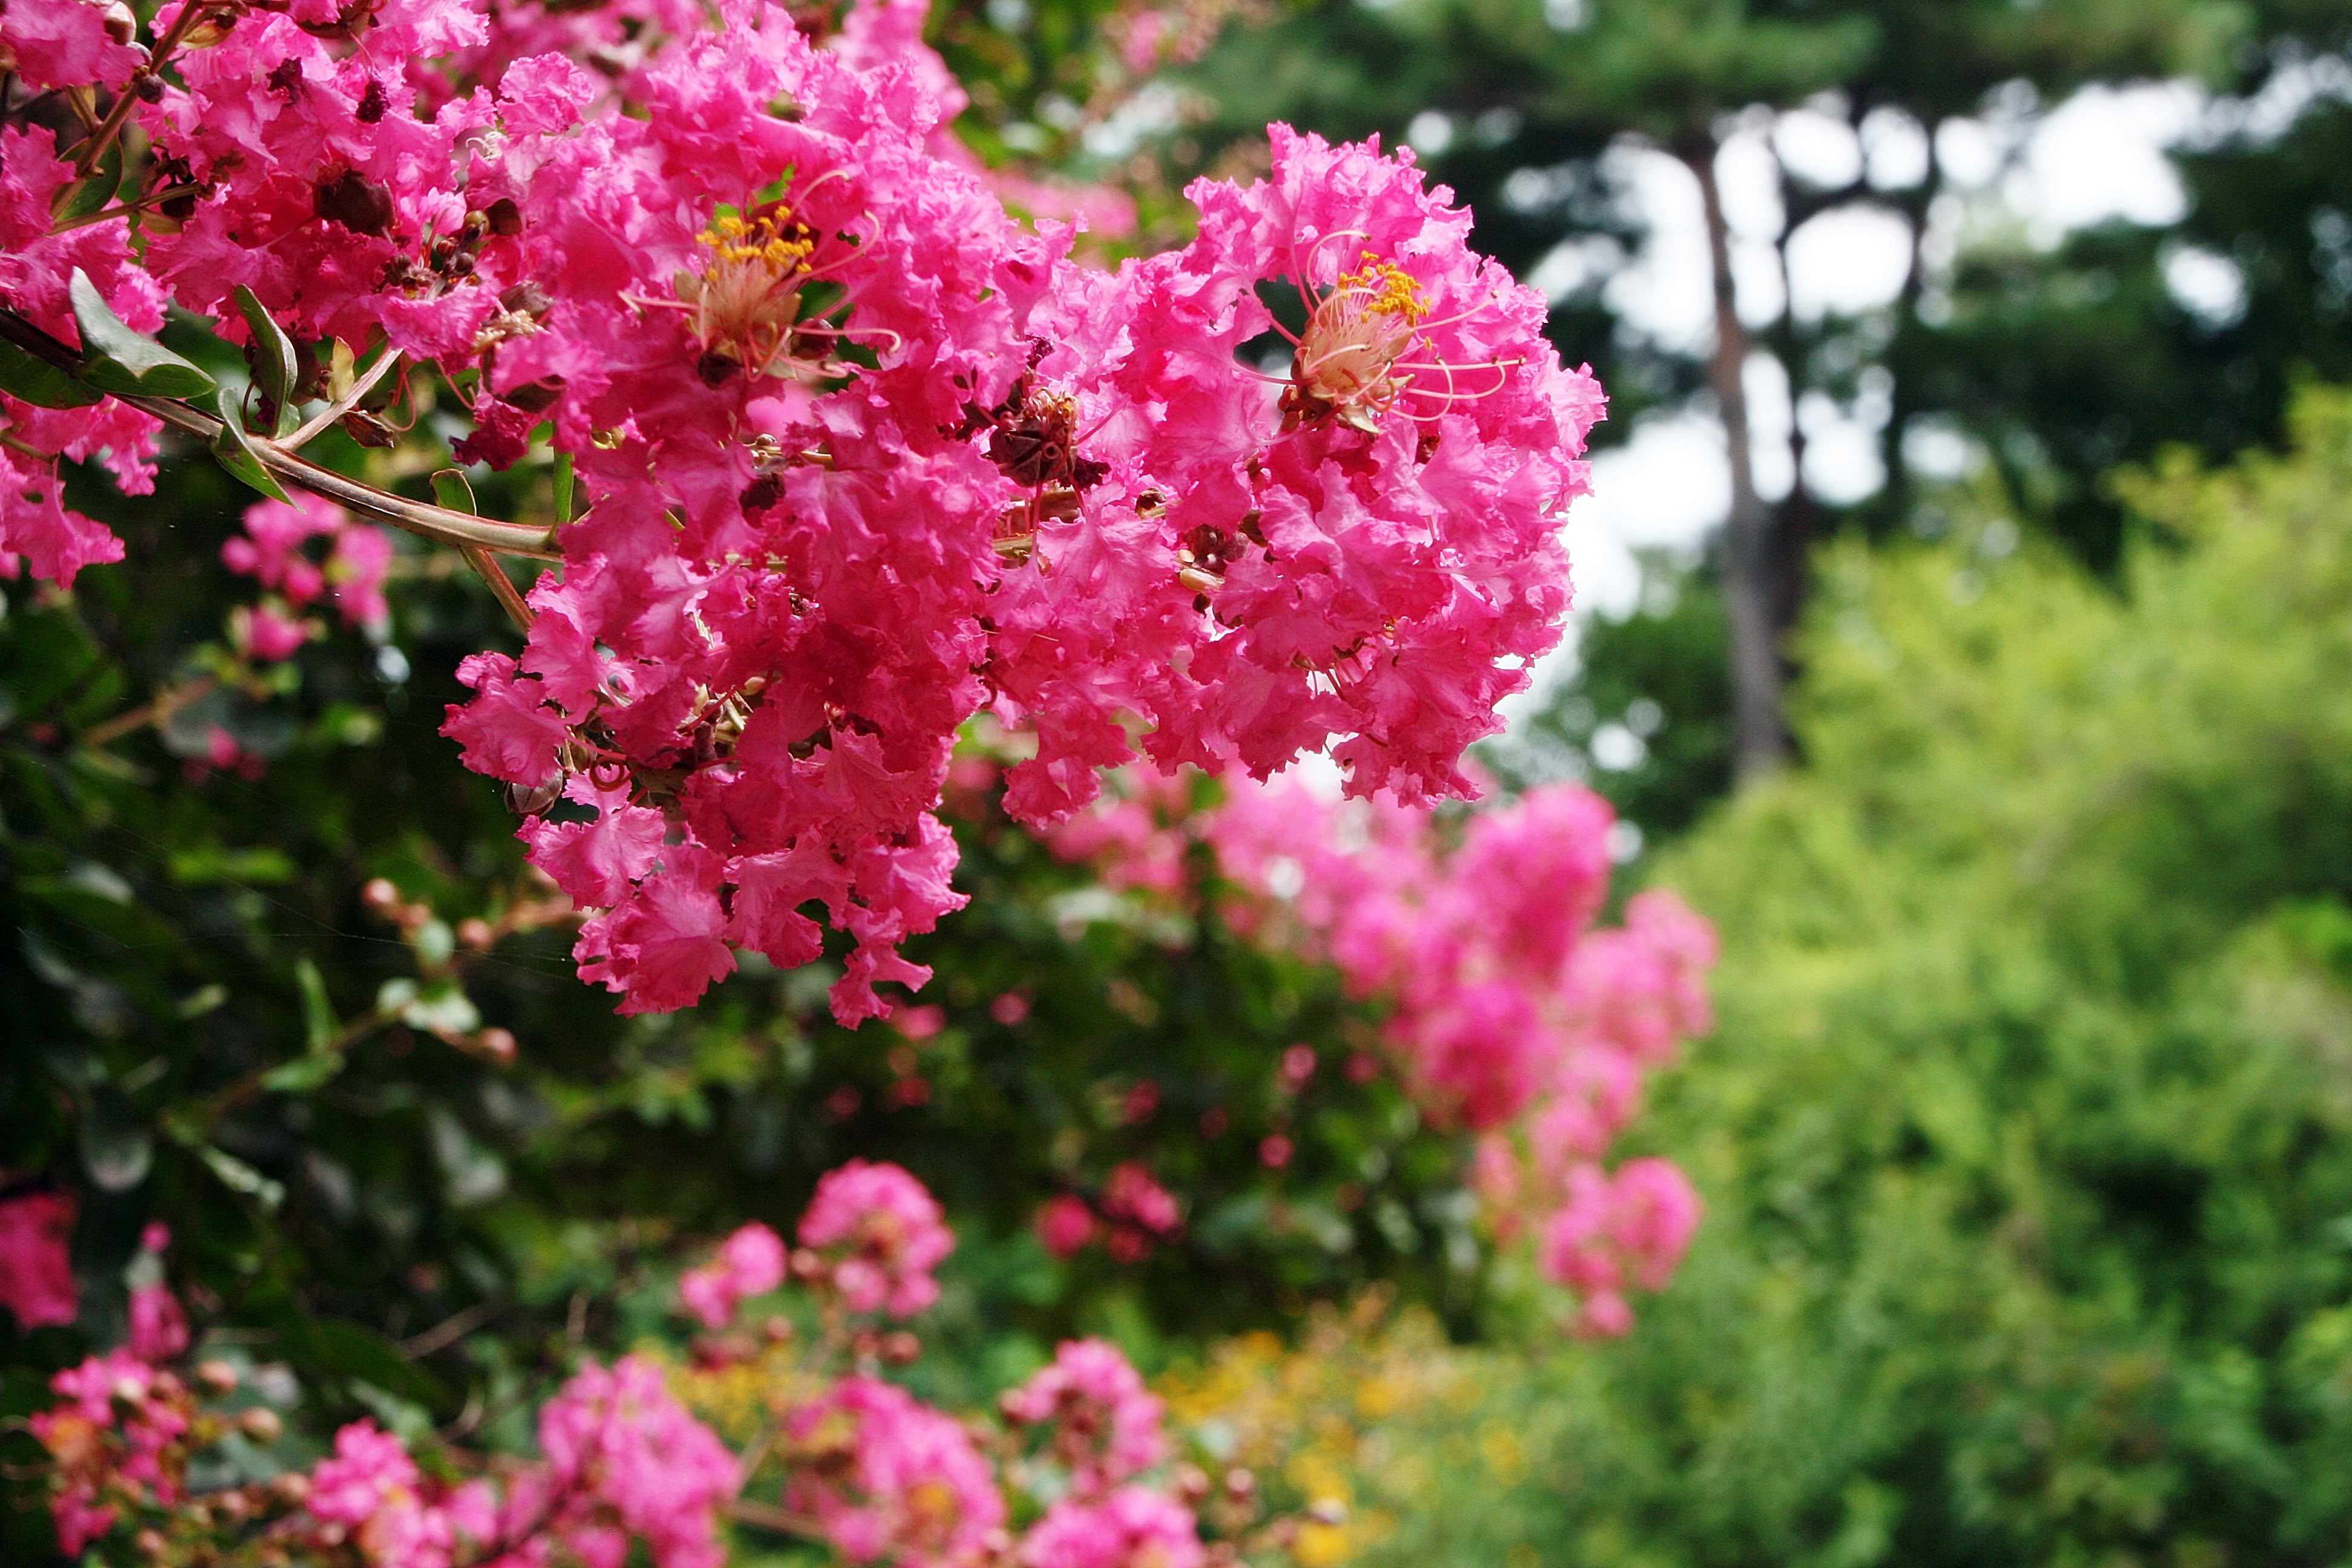
tree, branch, blossom, plant, leaf, flower, botany, garden, pink, flora, shrub, rhododendron, flowering plant, lagerstroemia indica, crape myrtle trees, thursday crape myrtle, now us, grape myrtle, woody plant, land plant